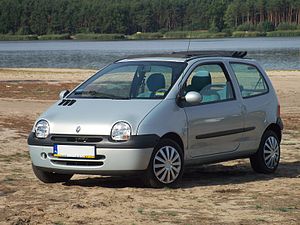
Renault / Aktuelle modeller
Renault S.A. er en fransk bilfabrik grundlagt d. 24. dec.1898 af Louis Renault og hans brødre Marcel & Fernand. De havde tidligt særdeles gode resultater i motorsport. Senere omkring 1905 blev første store kommercielle succes leverancen af hyrevogne til Paris og flere andre hovedstæder. Herunder også København allerede i 1908. Senere under 1. verdenskrig var 1300 af disse Renault-hyrevogne med til at fragte mere end 6000 franske soldater til fronten ved Marnefloden. Dette slag mod Tyskland blev vundet udelukkende som flg. af, at det lykkedes at mobiliserer så mange franske soldater til fronten så hurtigt. Renault-hyrevognen blev derfor hurtigt omdøbt til "Marne-taxi".Under 1. verdenskrig konstruerede Louis Renault også verdens første tank med drejelig kanon-hoved - kaldet FT-17. Under krigen var Renault-fabrikkerne også storleverendør til det franske militær af kanon & patron-hylstre. Louis Renault blev derfor ved krigens afslutning tildelt den fornemmeste militære æresbevisning - Legion of Honor - stiftet i 1802 af Napoleon Bonaparte.